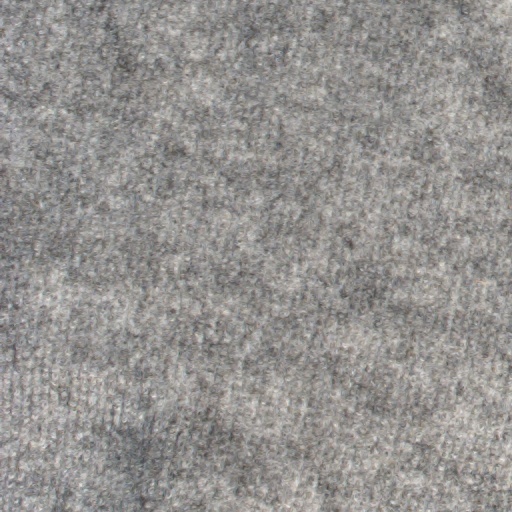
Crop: wheat